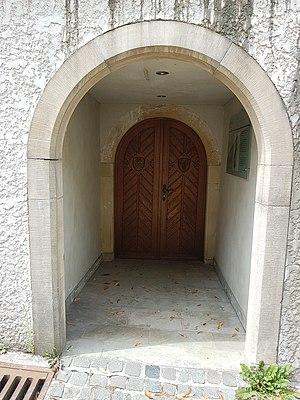
Le Kochhouse de Schengen a été construit en 1779 et porte le nom de Johann Peter Koch, administrateur du palais de Schengen. Il est situé près du château de Schengen et servait initialement de résidence pour les invités. Depuis le 20 mars 1967, le Kochhouse est un monument protégé au Luxembourg.